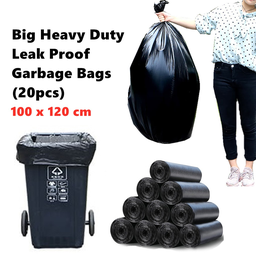
Label: plastic